Hamilton, Bermuda

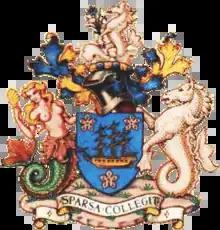
Coat of arms of the city of Hamilton

The coat of arms of the city of Hamilton incorporate a shield featuring a golden sailing ship, representing the "Resolution", surrounded by three cinquefoils, two above the ship and one below, also in gold, all on a plain blue background. This shield is supported by a mermaid and heraldic sea horse (i.e., demi-horse, demi-fish), and is placed on a mount in front of which is a scroll containing the motto "Sparsa Collegit". The shield is topped by a crest featuring a closed helm topped with a torque above which an heraldic seahorse is emerging from the sea holding a flower. The city's full motto is "Hamilton sparsa collegit", ("Hamilton has assembled the scattered").